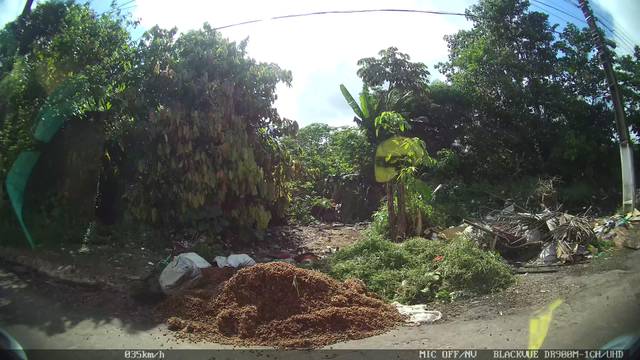
Region: Brazil
Coordinates: -1.377, -48.375